Dealer (TV series)

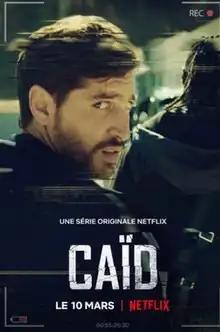

Dealer is a 2021 French television series created by Ange Basterga and Nicolas Lopez that premiered on Netflix on 10 March 2021. The series consists of 10 episodes